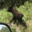
Label: bear